Wayne Newton

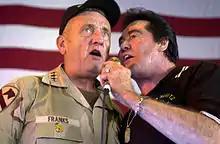
Gen. Tommy Franks, Commander, U.S. Forces Central Command (CENTCOM) sings a duet with Wayne Newton aboard the USS "Nimitz" during a USO show. At the time, the USS Nimitz was deployed to the Persian Gulf in support of Operation Iraqi Freedom. June 2003.

Going into the 2000s, Newton continued to perform shows in Las Vegas and took a larger role serving as the face of Las Vegas.